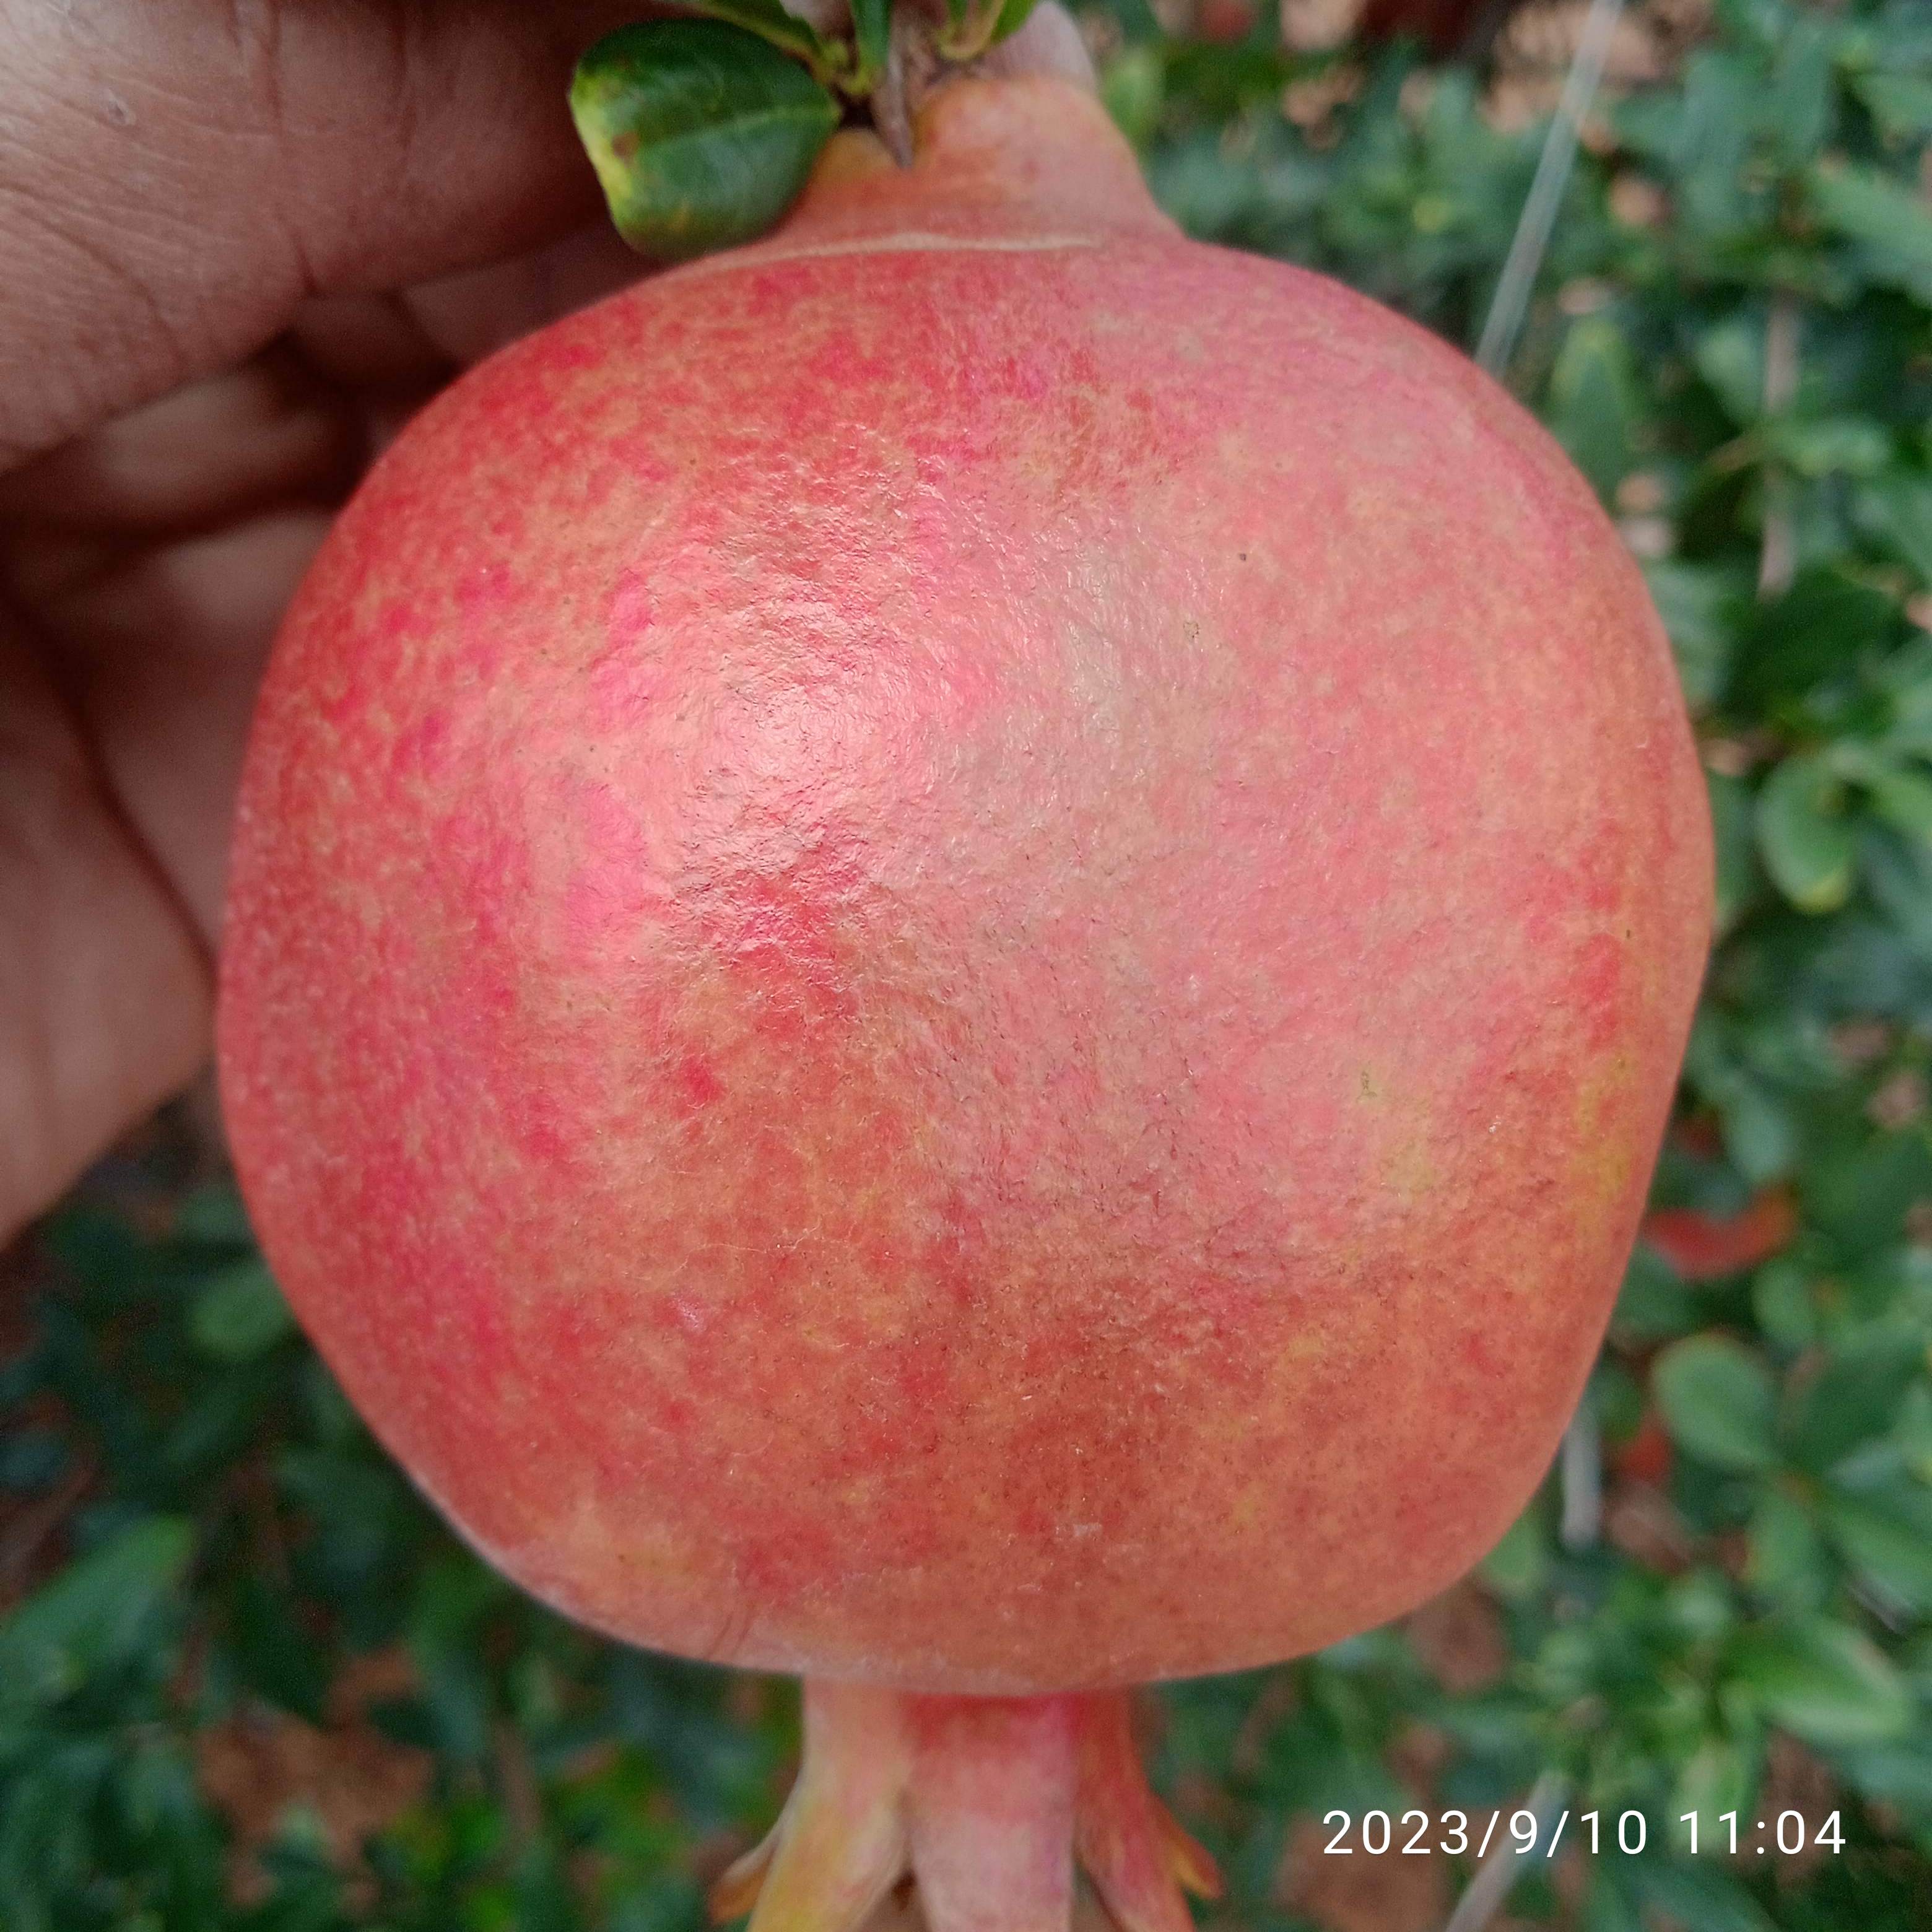
Label: Healthy